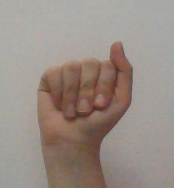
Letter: saad